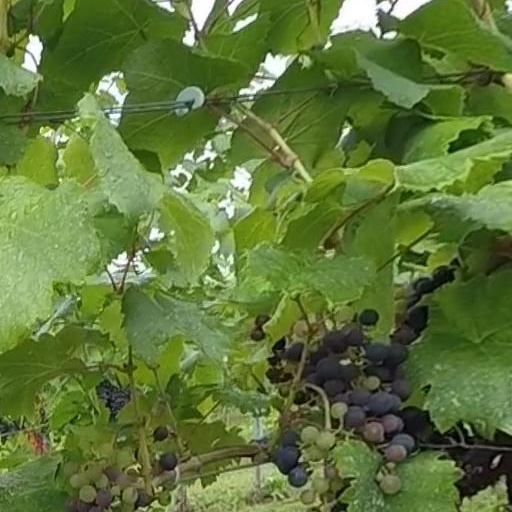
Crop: grape